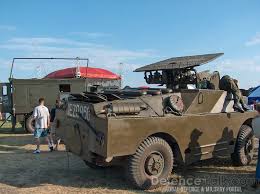
Label: BRDM